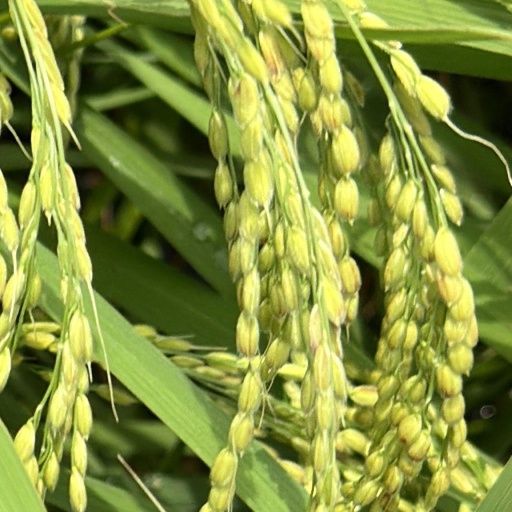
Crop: rice